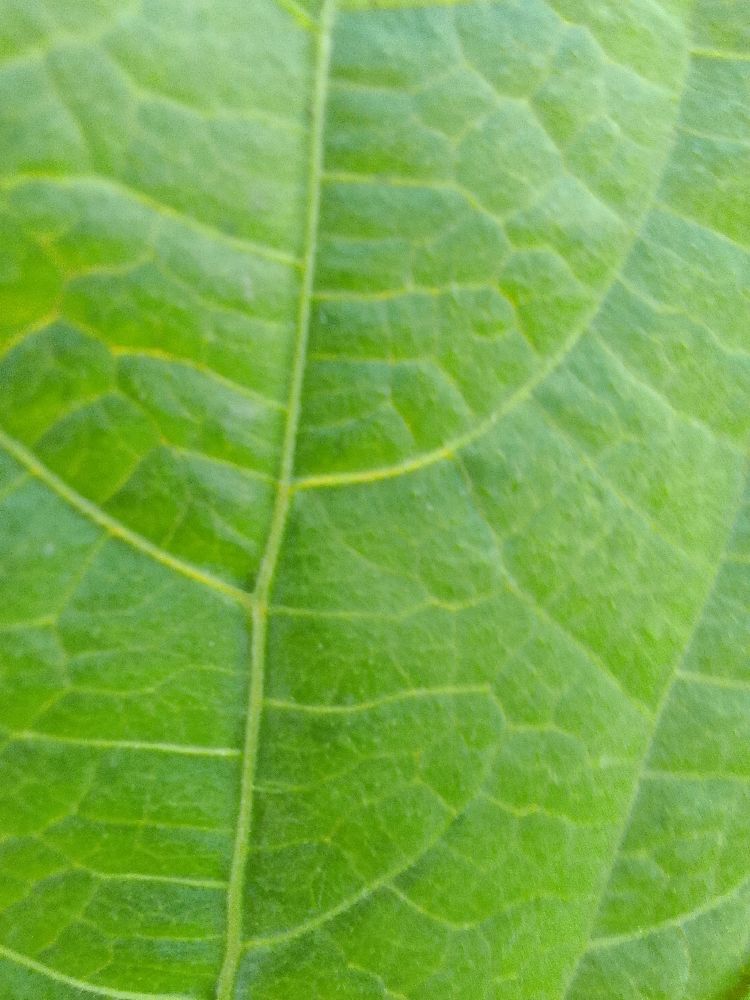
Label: healthy